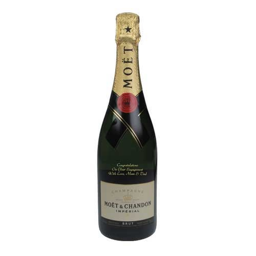
moet personalised with an engraved message on the bottle